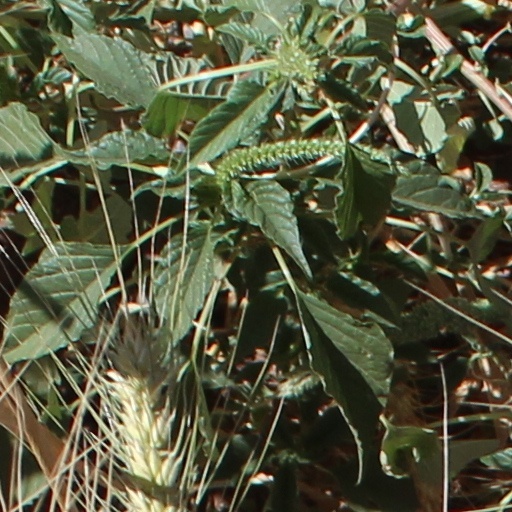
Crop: wheat